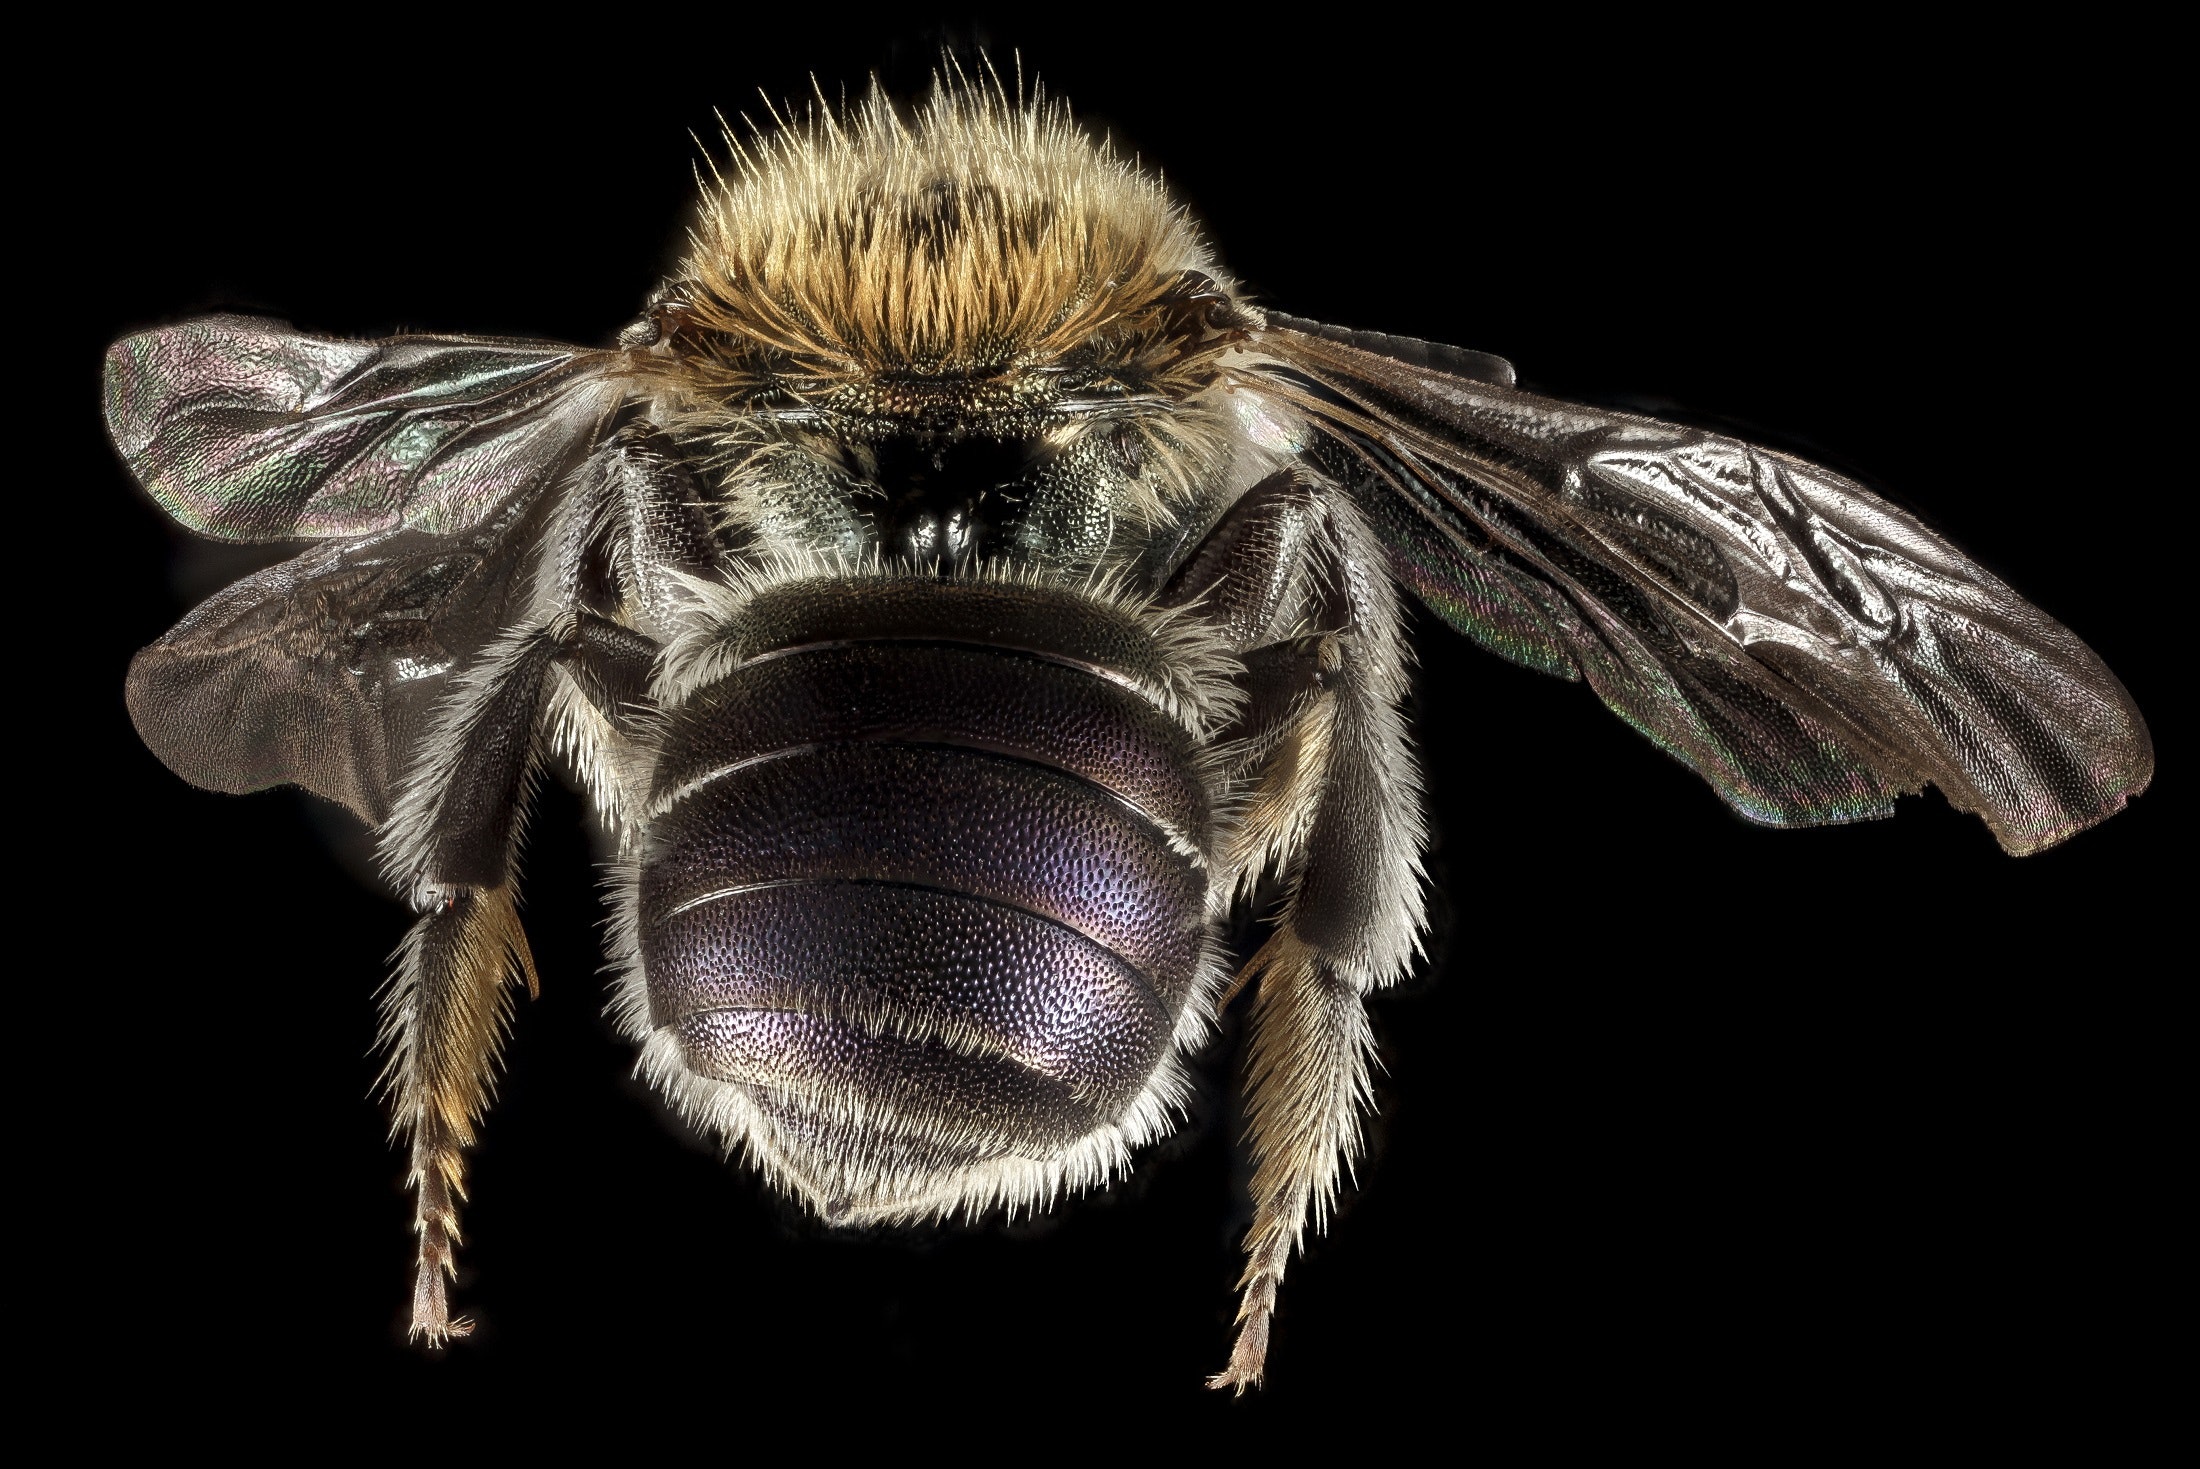
insect, house fly, Megachilidae, stable fly, bee, honeybee, membrane winged insect, invertebrate, macro photography, tachinidae, close up, organism, carpenter bee, blowflies, pest, photography, arthropod, wildlife, pollinator, Lymantria dispar dispar